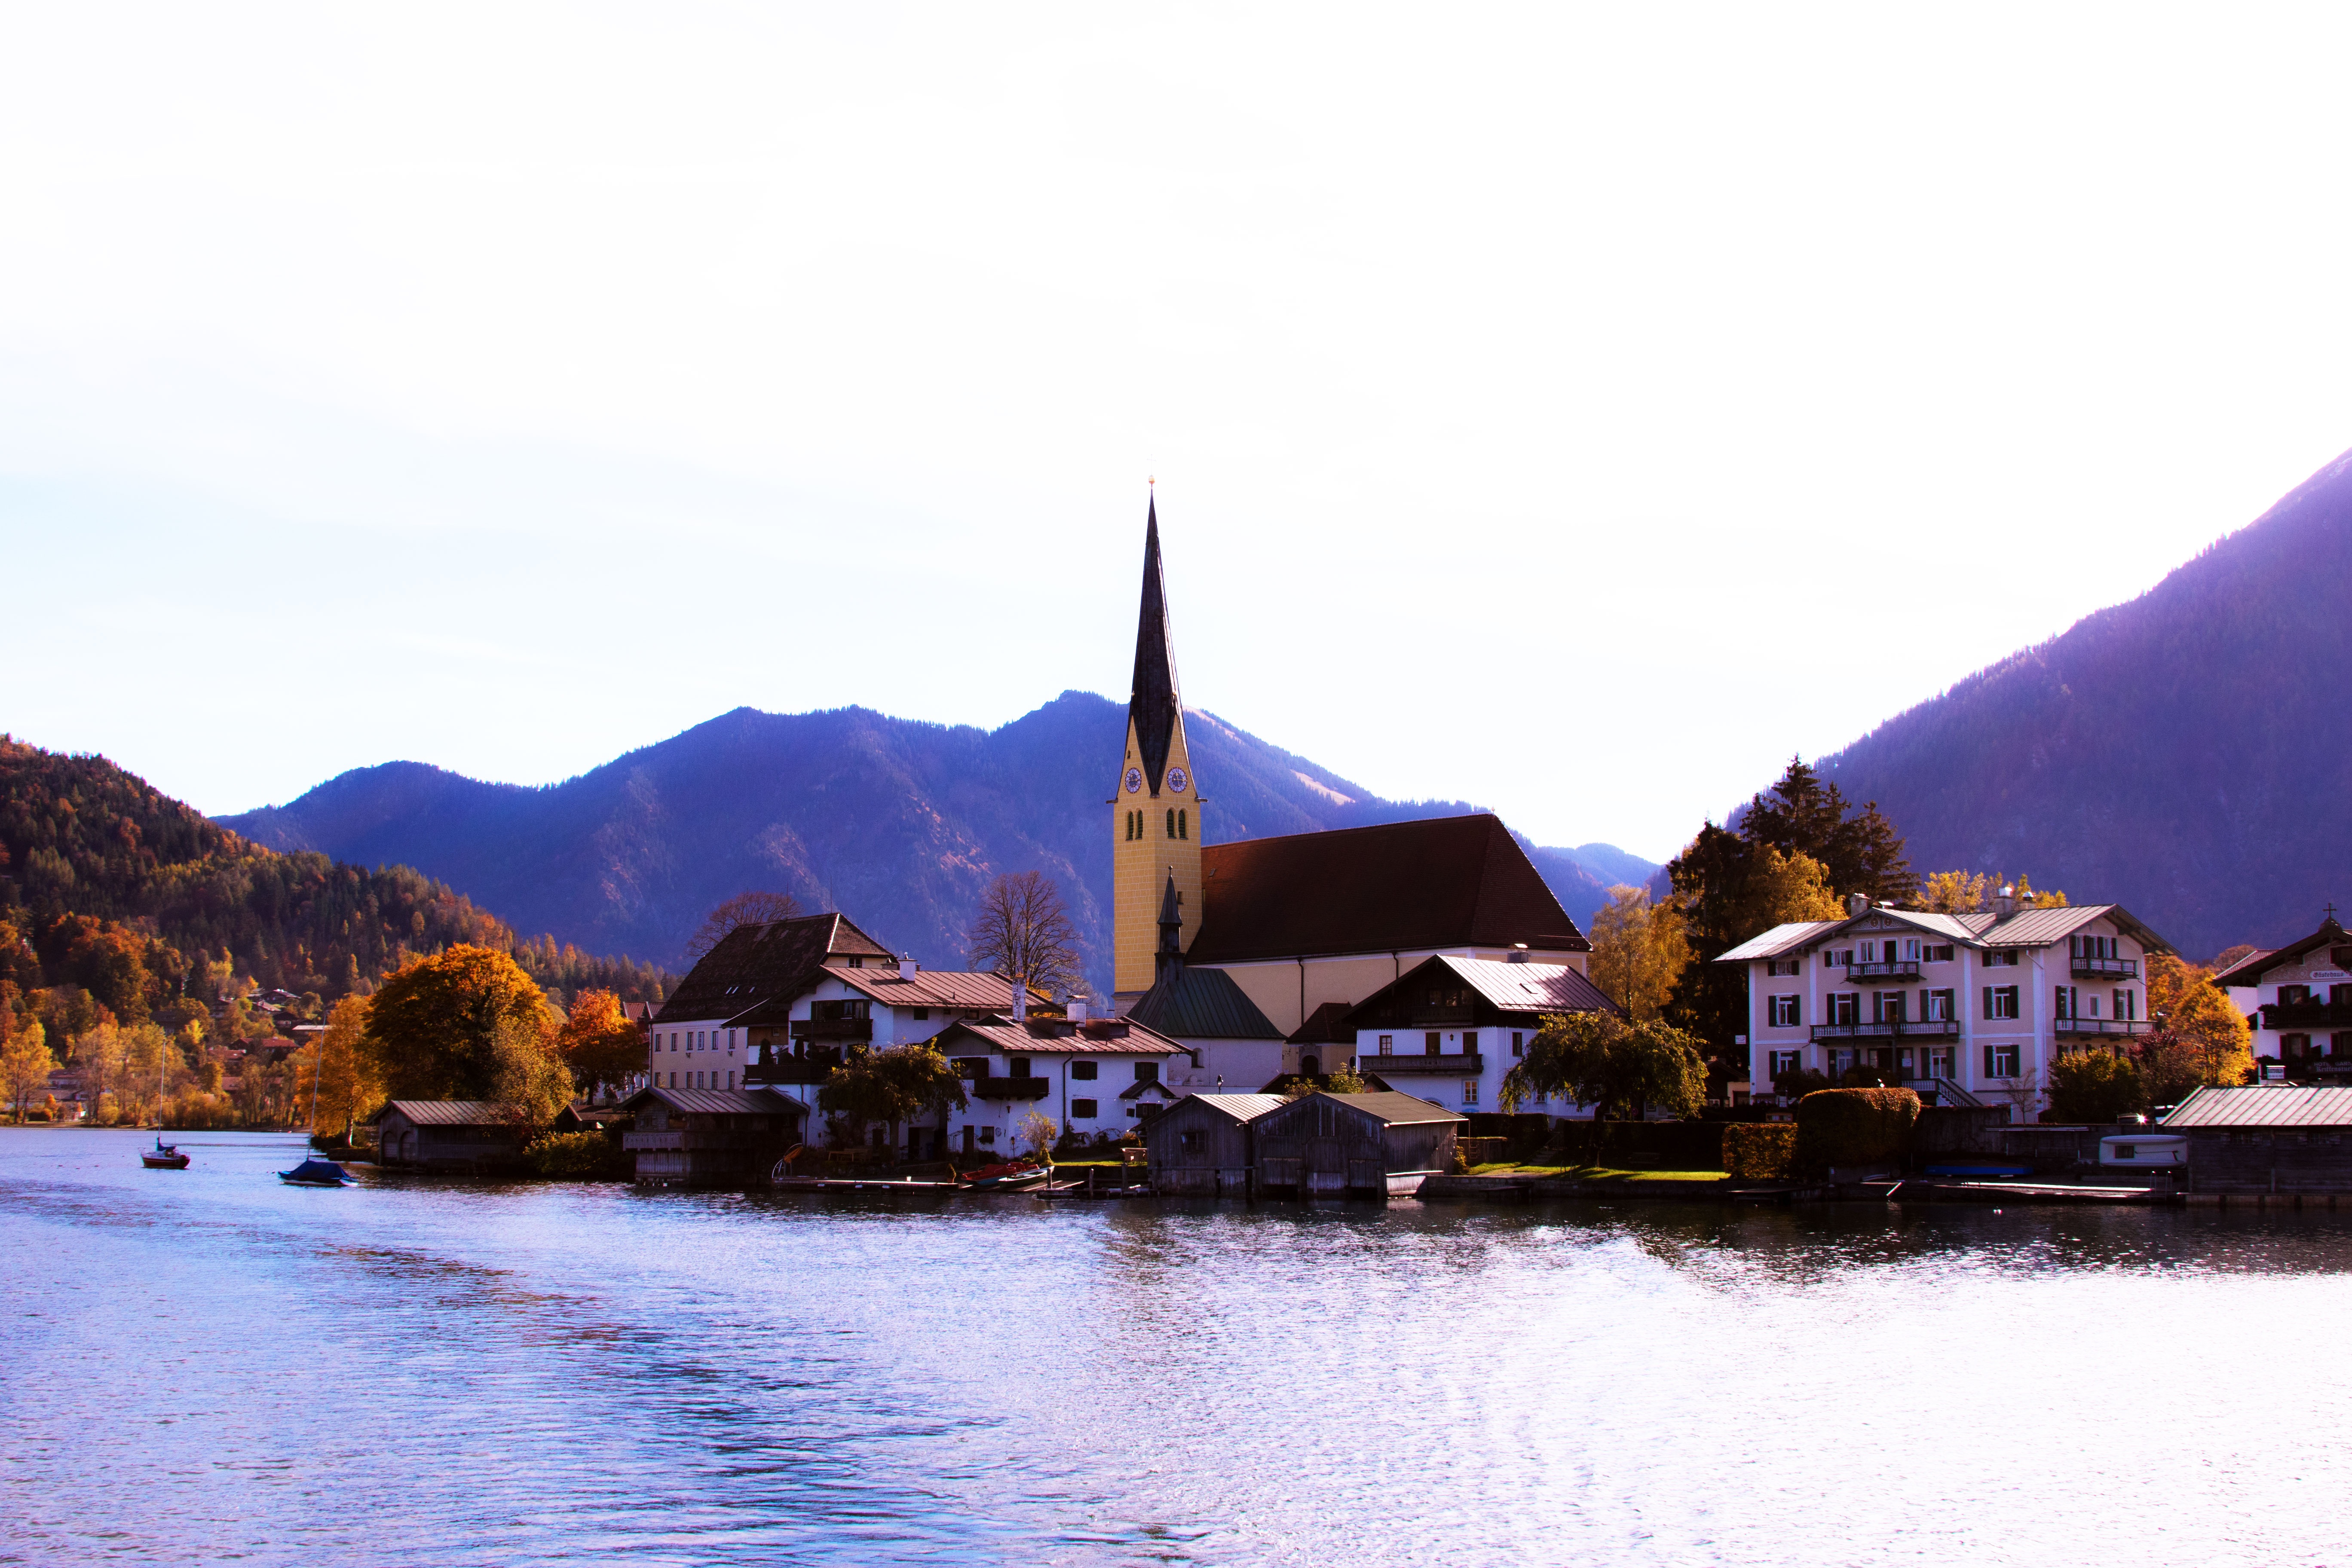
landscape, sea, water, nature, snow, morning, lake, dusk, autumn, holiday, mountains, spa, germany, bavaria, golden october, tegernsee